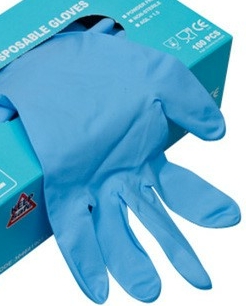
Label: trash